Oldsmobile Toronado

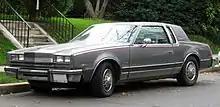
1985 Toronado Caliente, with a fixed opera window pillar

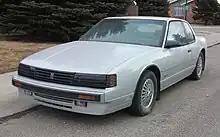
1987-1988 Oldsmobile Toronado "Troféo"

The three-speed Turbo Hydra-Matic automatic transmission was standard equipment from 1979 to 1981 and replaced by the four-speed Turbo Hydra-Matic 325-4L overdrive unit from 1982 to 1985. The 307 cubic-inch V8 (a smaller-displacement version of the 350 Rocket), was standard on 1985 Toronados.